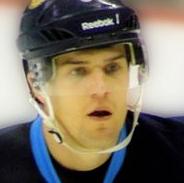
Age: 26